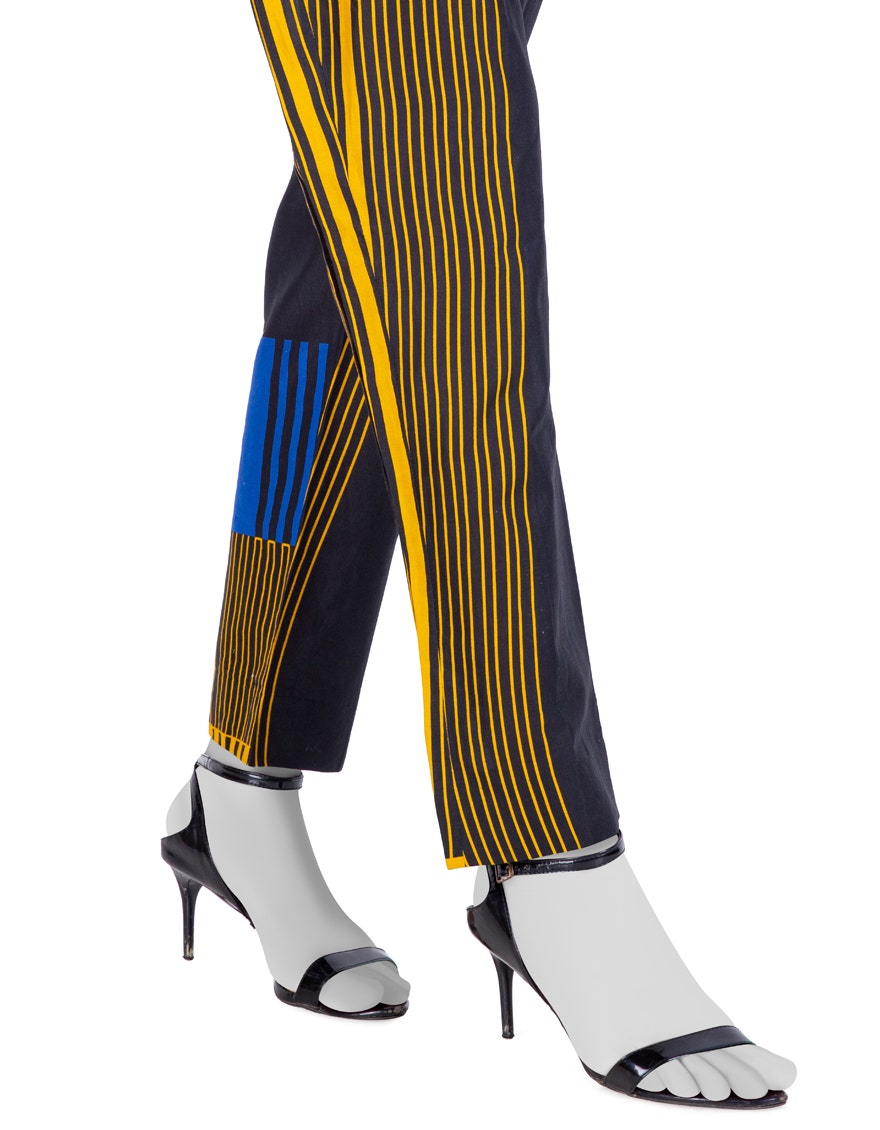
black blue stripe pants